Frederiksborg Castle

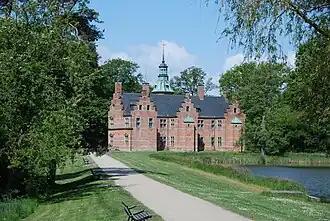
Bath House hunting lodge (1581)

In 1550, Frederick II who was king of Denmark and Norway from 1559 to 1588, concluded an exchange agreement with Herluf Trolle and his wife whereby Trolle received the manor of Skovkloster in the south of Zealand, while the king acquired the Hillerødsholm Estate. As the old building with twin towers was too small for the king, in 1560 he arranged for extensions and additions under Trolle's supervision. At the king's request, Trolle remained on the premises until the work was completed. The king then renamed the estate Frederiksborg (literally Frederik's castle). Interested in deer hunting, he used the castle with the neighbouring Bath House as a royal hunting lodge, centred as it was in the fields and forests he owned in the north of Zealand. The additions included a gated wall to the south, separating the estate from the town. Still standing today is the quadrangular red-brick, tip-roofed house on Staldgade known as Herluf Trolle's Tower (c.1560). Adjoining this are two long, narrow red-brick stable buildings: the King's Stables to the west and the Hussars' Stables to the east. These in turn lead to a wall along the lake with two round towers completed in 1562 bearing the arms of Frederick II and his motto "Mein Hoffnung zu Gott allein" (My hope to God alone). On the central islet, the long pantry house with stepped gables (1575) can also be seen today. The most important building from Frederick II's times is the Bath House in the park northwest of the islets. Completed in 1581 in the Renaissance style with three protruding step-gabled wings, it served the king as a hunting lodge during the summer months.